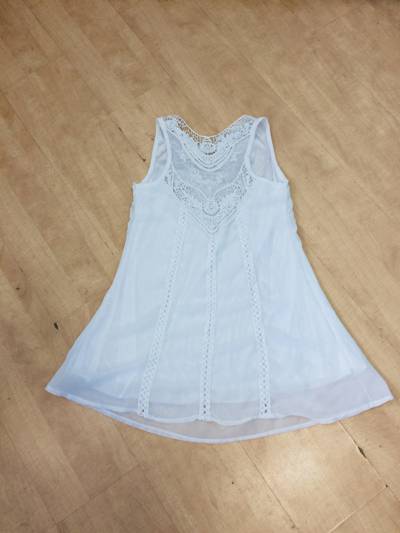
Waste category: clothes